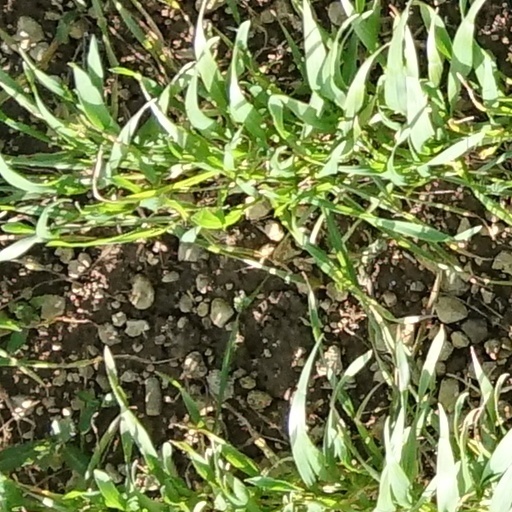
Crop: wheat